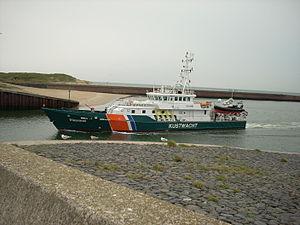
La marine nicaraguayenne, officiellement la force navale de l'armée nicaraguayenne, est la branche navale des forces armées nicaraguayennes. La mission de la marine est d'assurer la défense et la sécurité des îles, des eaux territoriales et de la zone économique exclusive du Nicaragua dans l'océan Pacifique et la mer des Caraïbes.
La classe Damen Stan 4207 est une classe de patrouilleur, conçue et fabriquée par l'entreprise néerlandaise Damen Group. L'entreprise fabrique une gamme de navires de patrouille de différentes tailles. Les noms des modèles de navires de patrouille de Damen Stan incluent un code à quatre chiffres, où les deux premiers chiffres sont la longueur du navire, en mètres, et les deux autres chiffres sont sa largeur.
La Garde côtière néerlandaise est une organisation nationale chargée des missions de service et de maintien de l'ordre le long du littoral néerlandais et dans la partie néerlandaise de la mer du Nord.